ITV Yorkshire

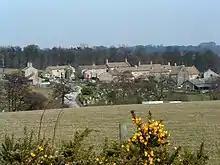
Emmerdale village built by YTV in 1997 for filming.

In 1969, YTV launched its first soap opera "Castle Haven" which was cancelled after only a year. When the restrictions on daytime broadcasting were relaxed, and on 16 October 1972 it launched an afternoon drama/soap opera called "Emmerdale Farm", (which is still being broadcast as "Emmerdale").